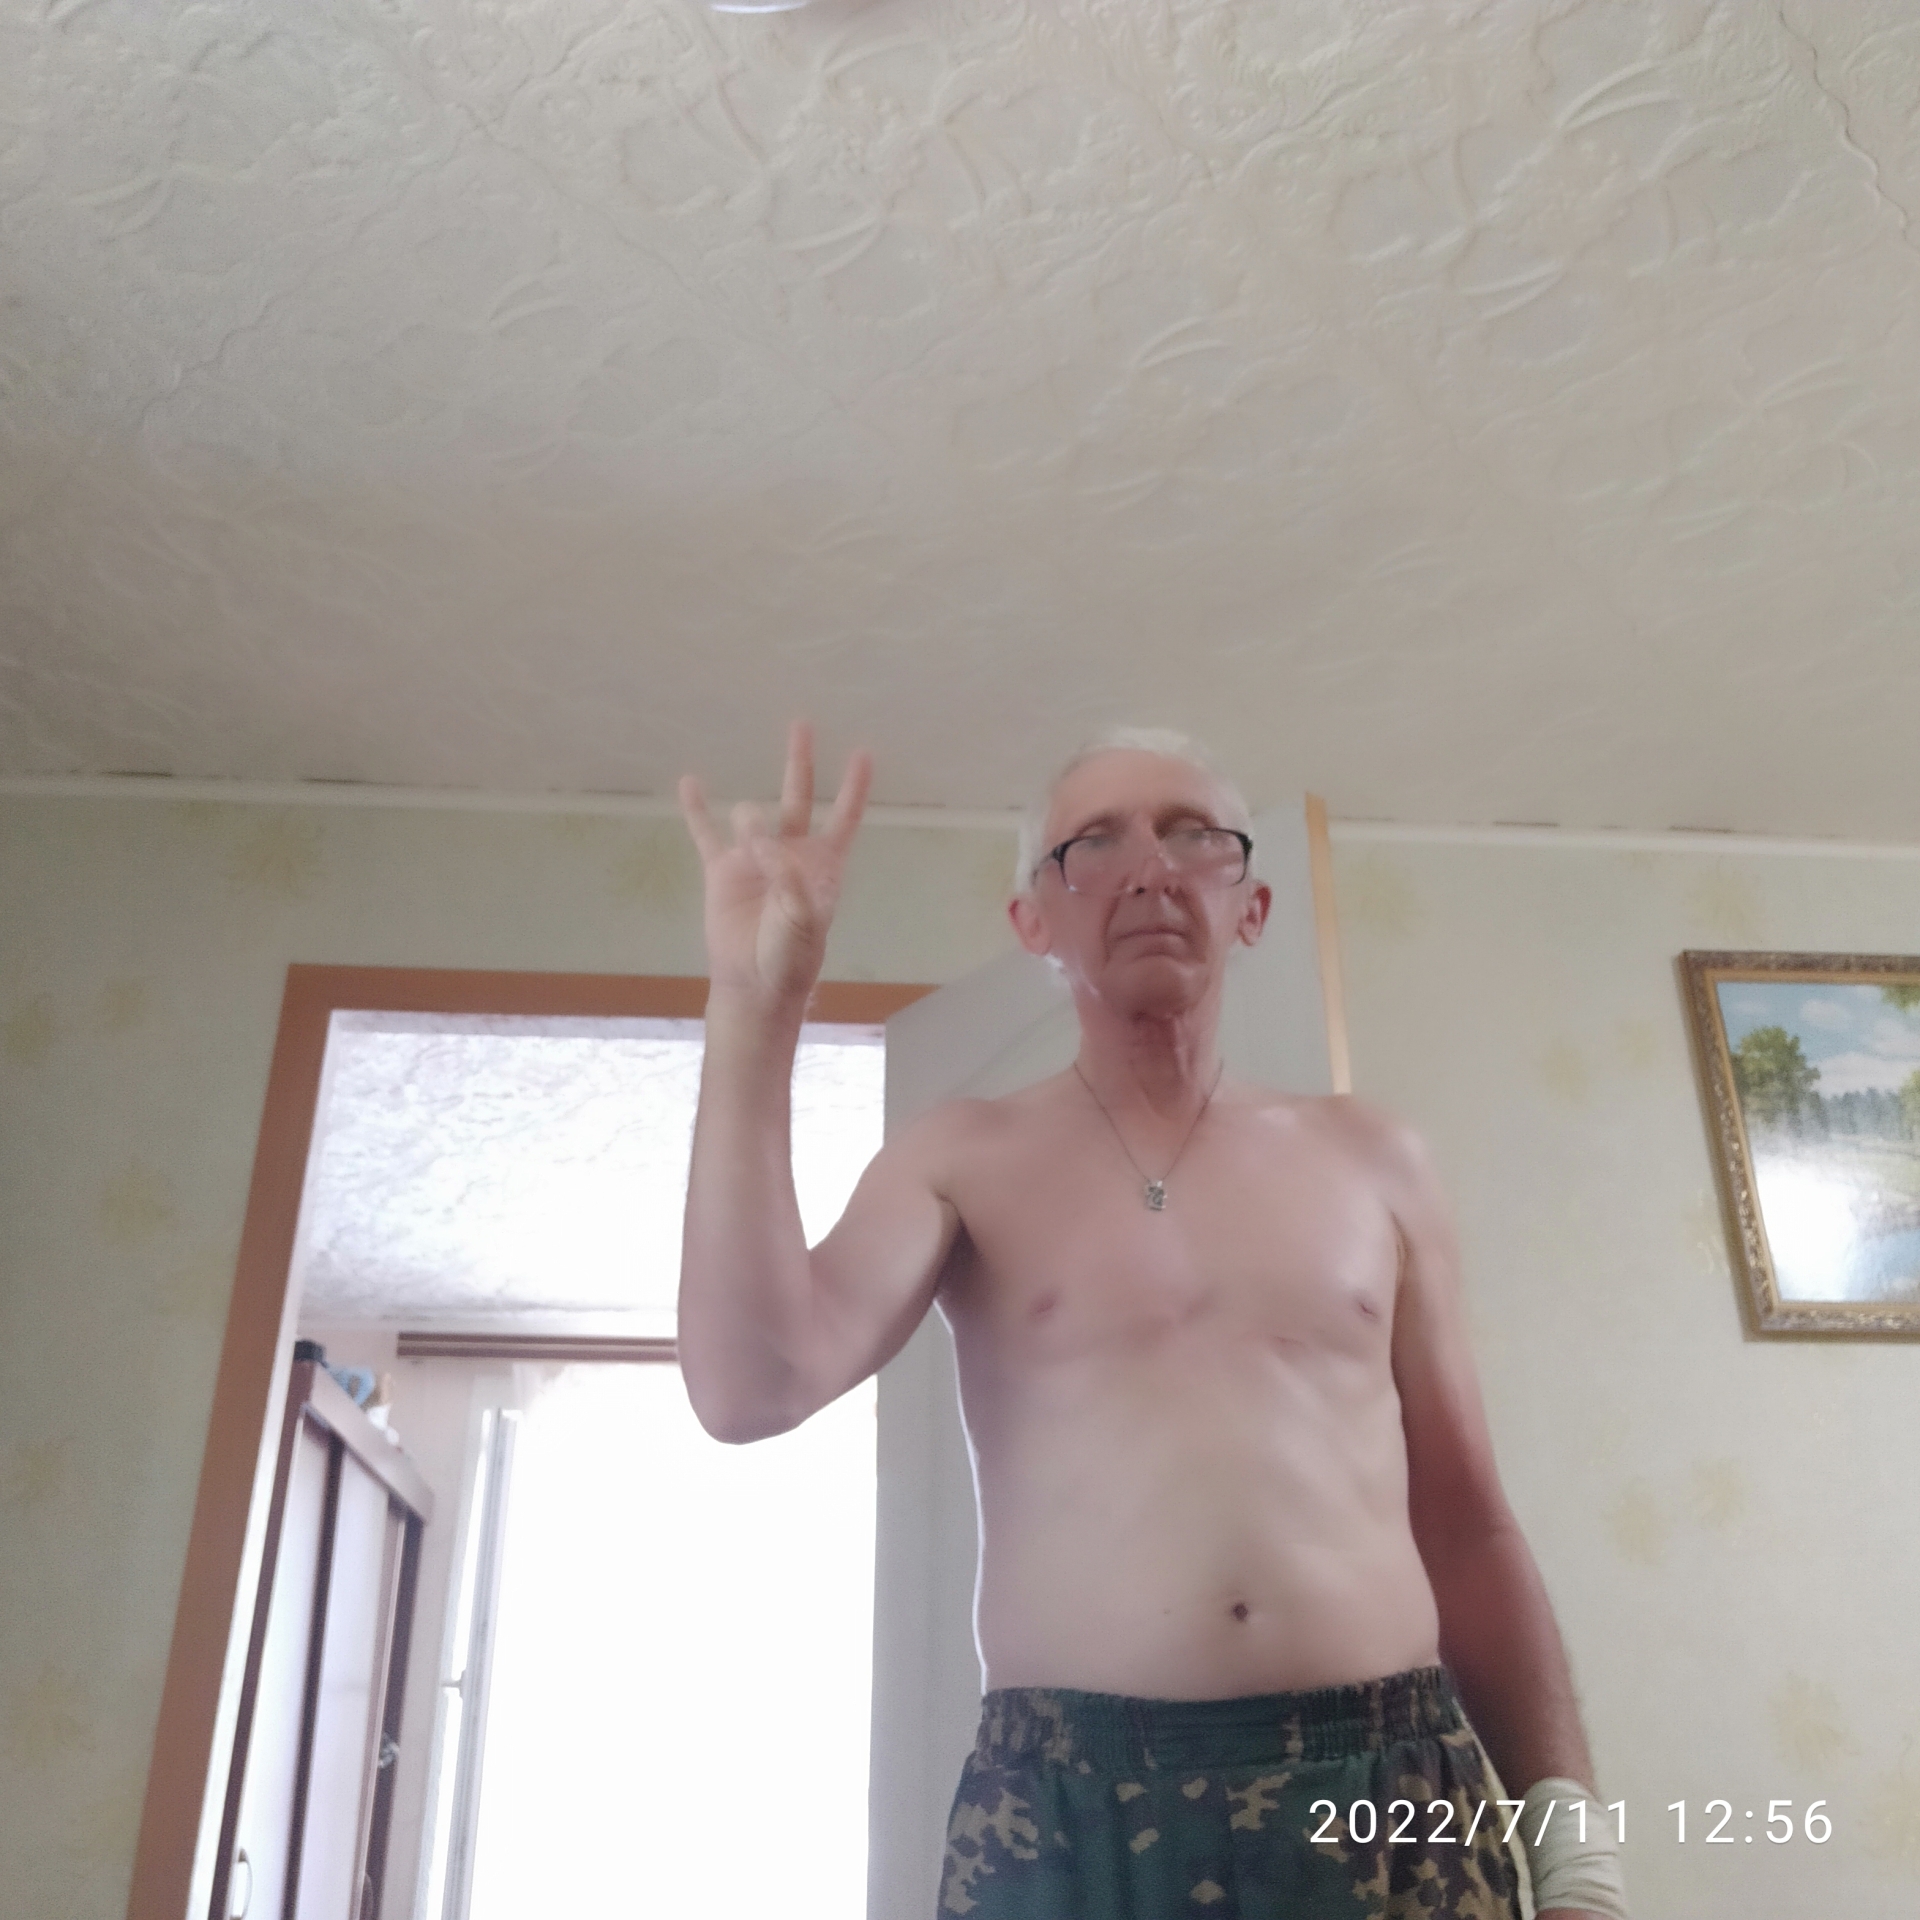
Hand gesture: three3